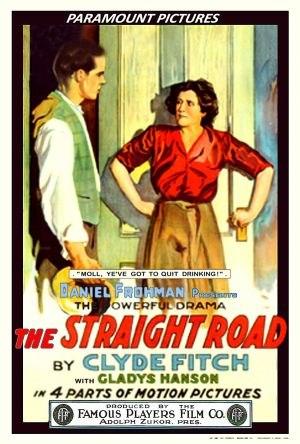
The Straight Road est un film muet américain réalisé par Allan Dwan et sorti en 1914.